Ty Brodie

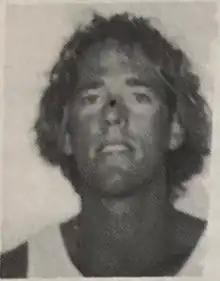

Ty Shannon Brodie (born 2 October 1966) is an Antigua and Barbuda windsurfer. He competed in the men's Lechner A-390 event at the 1992 Summer Olympics.